Radio Maria

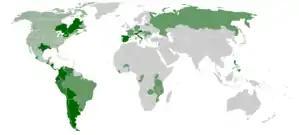
Worldwide presence of Radio Maria broadcasters.

In 1994, the principal founder don M. Galbiati left Radio Maria and founded Radio Mater, also in Arcellasco d'Erba, as a totally separate entity. Since 5 September 1994, transmissions started in Albavilla in the province of Como. The Liturgy of the Hours is diffused in the Roman Rite. Radio Mater is broadcast via radio in Italy, in Europe via satellite (DVB-S Hot Bird), and worldwide via Internet (WMP).